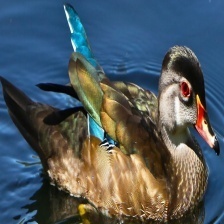
Species: WOOD DUCK
Scientific name: AIX SPONSA
ImageNet parent category: drake